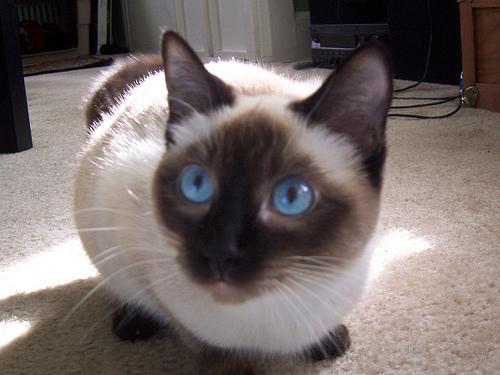
Breed: Siamese